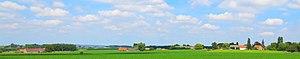
Melles
Melles est une section de la ville belge de Tournai située en Région wallonne dans la province de Hainaut. C'était une commune à part entière avant la fusion des communes de 1977.